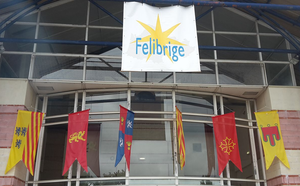
L’étoile occitane à sept branches, ou étoile des félibres, appelée en occitan Astrada, Astrado ou improprement Santo Estello est un symbole ayant la forme d'une étoile.
La Santo Estello est le nom donné au congrès du Félibrige qui se tient une fois par an dans une ville de langue occitane différente. À cette occasion la Coupo Santo est présentée lors du traditionnel banquet.